Wagner, Wisconsin

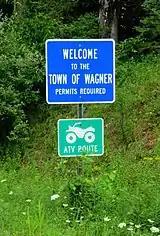
Town of Wagner welcome sign

According to the United States Census Bureau, the town has a total area of 54.6 square miles (141.4 km), of which, 53.2 square miles (137.8 km) of it is land and 1.4 square miles (3.6 km) of it (2.55%) is water.